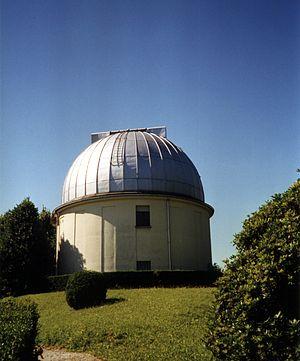
L'observatoire astronomique de Brera, également désigné sous son acronyme INAF-OAB est un important institut de recherche astronomique situé à Milan en Italie dont l'activité porte en particulier sur l'astronomie des hautes énergies et la réalisation d'instrumentation astronomique spatiale et terrestre.